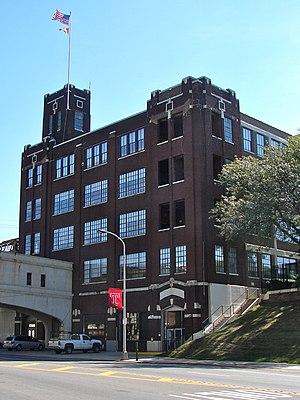
La Budd Company est une société américaine fondée en 1912 par Edward Gowan Budd. Elle est renommée pour l'invention d'un procédé de soudage électrique des tôles d'acier inoxydable qui préserve la qualité anti-corrosion du métal. En France, la licence du procédé a été acquise par l'entreprise ferroviaire Carel et Fouché pour la construction de divers matériels roulants ferroviaire.